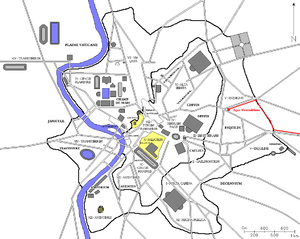
Plan de Rome avec l'aqua Alexandriana en rouge
L'aqueduc de l'Aqua Alexandrina ou Aqueduc d'Alexandre est le dernier aqueduc construit sous la Rome antique.